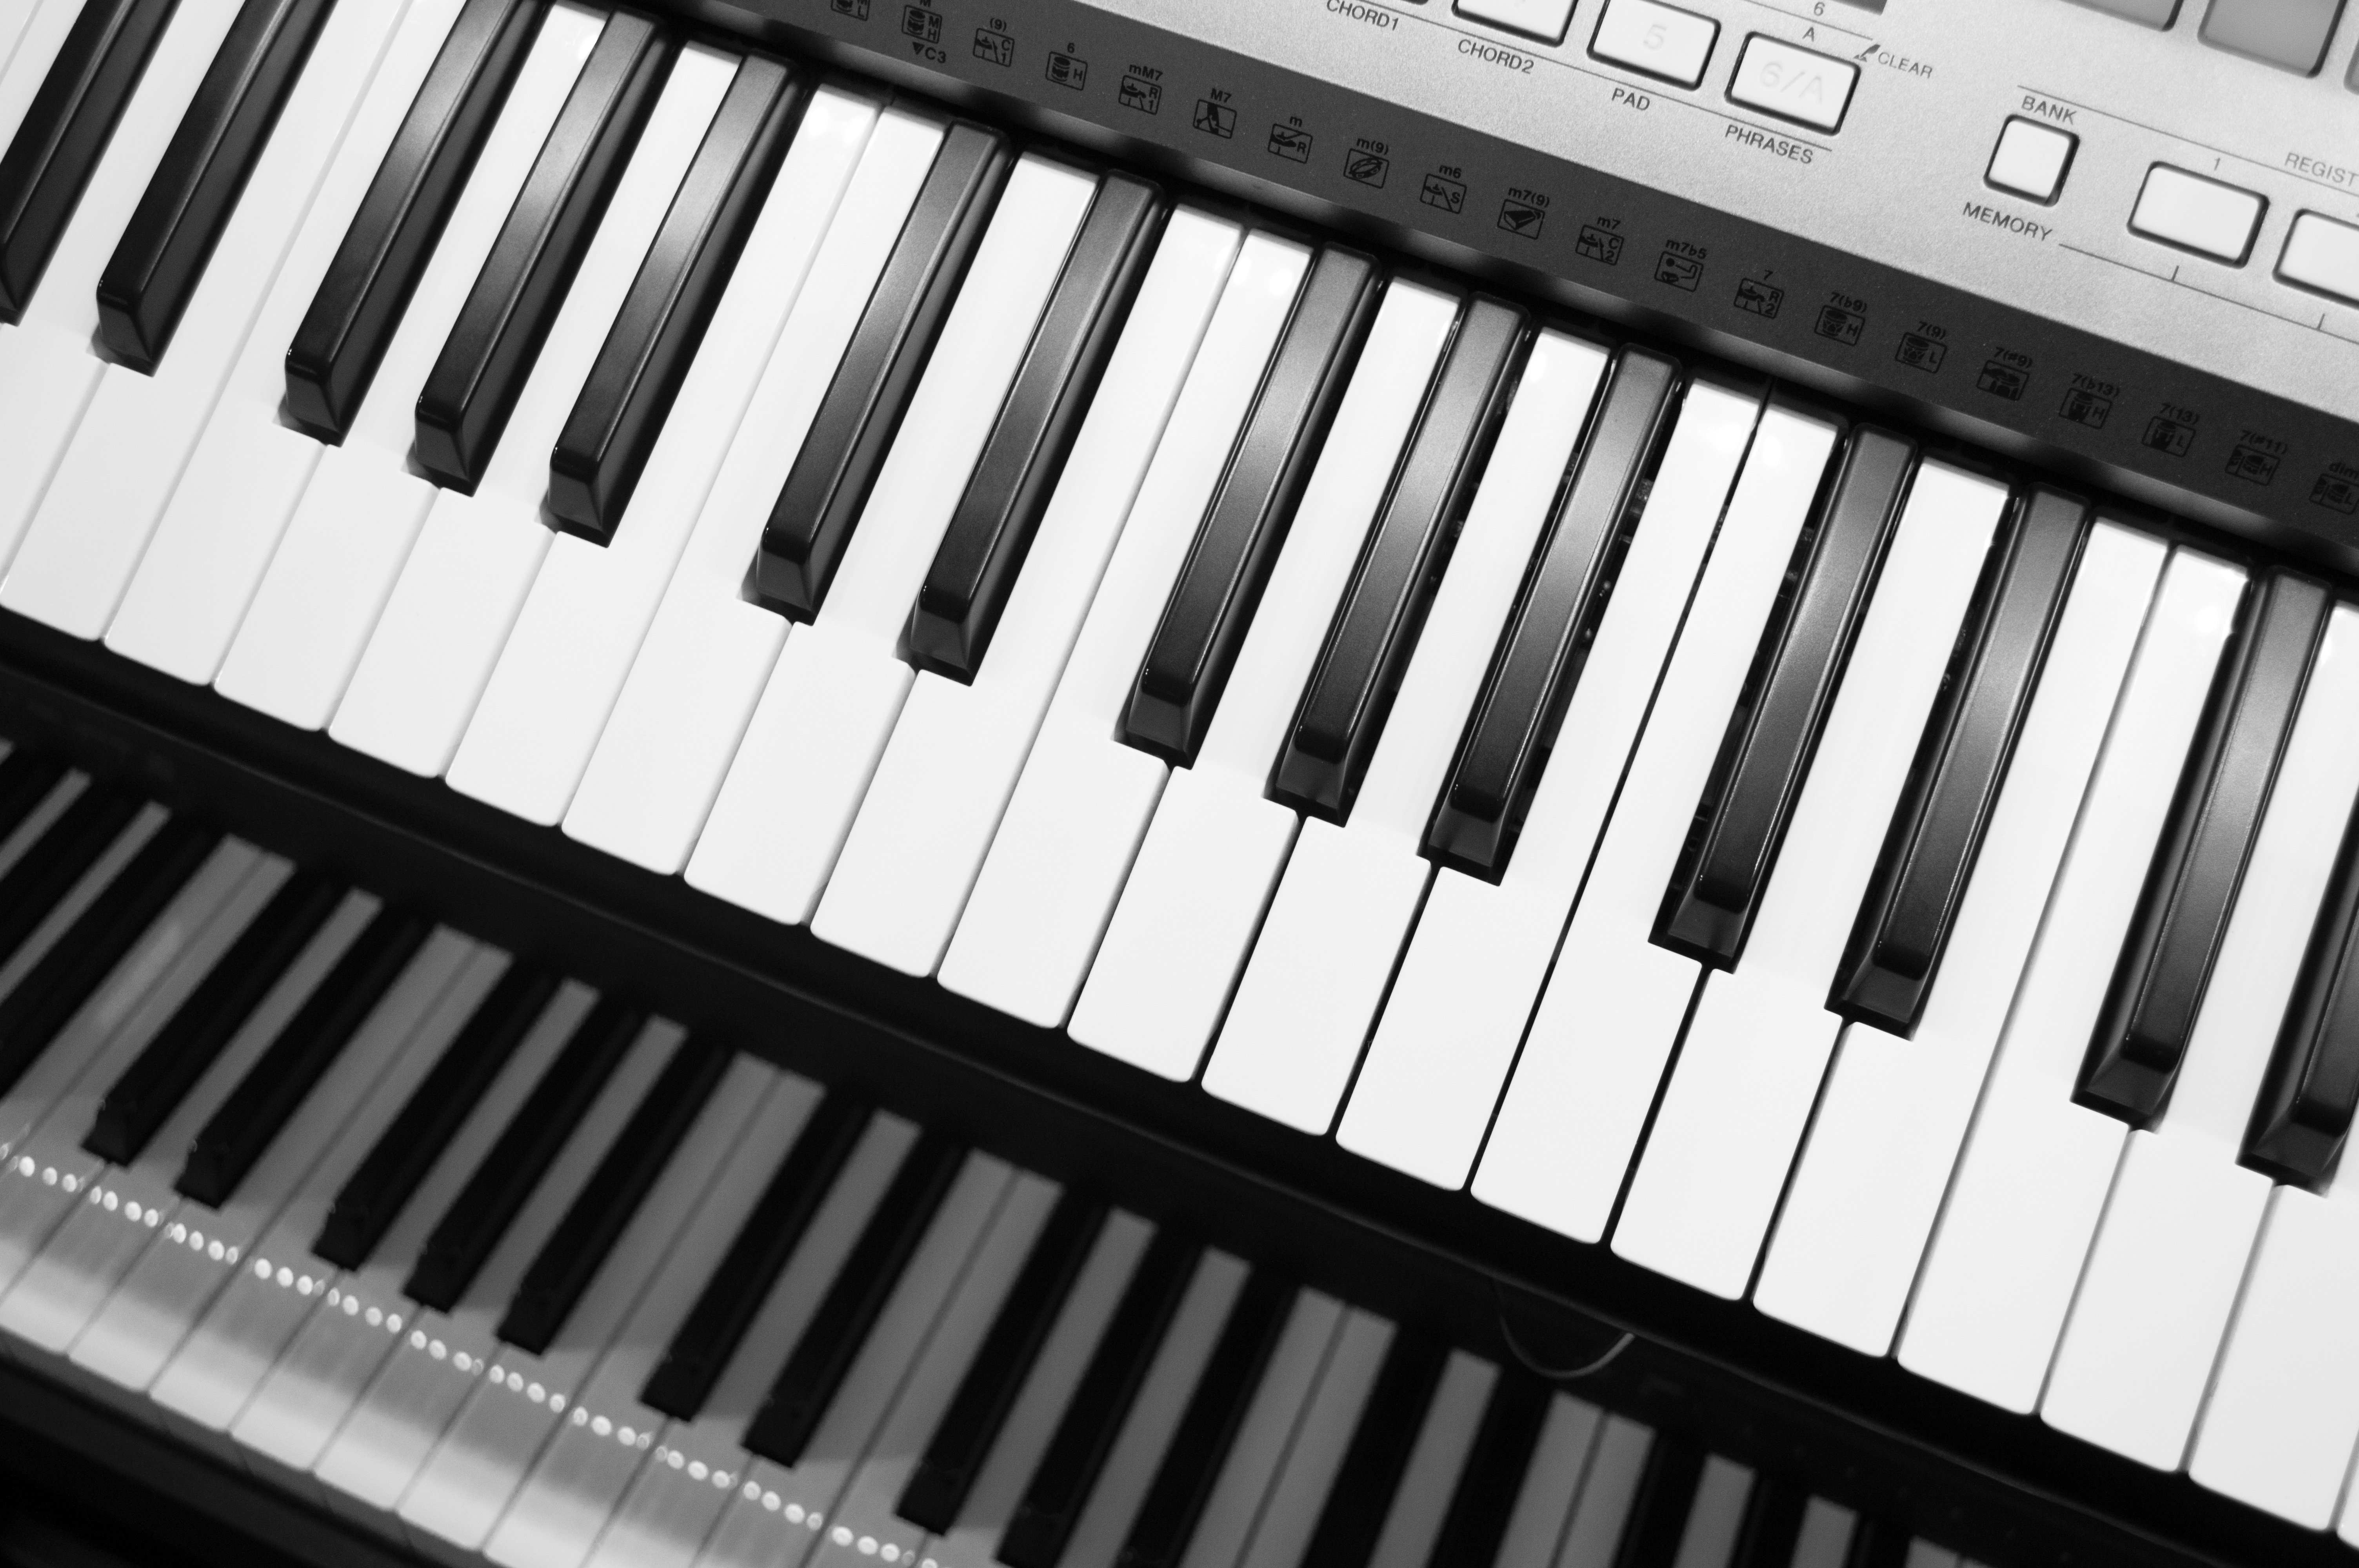
music, black and white, keyboard, technology, piano, monochrome, musical instrument, keys, notes, synthesizer, monochrome photography, string instrument, digital piano, electronic device, musical keyboard, electronic instrument, electric piano, electronic keyboard, analog synthesizer, player piano, celesta, nord electro, music workstation, yamaha sy77, electronic musical instrument, oberheim ob xa